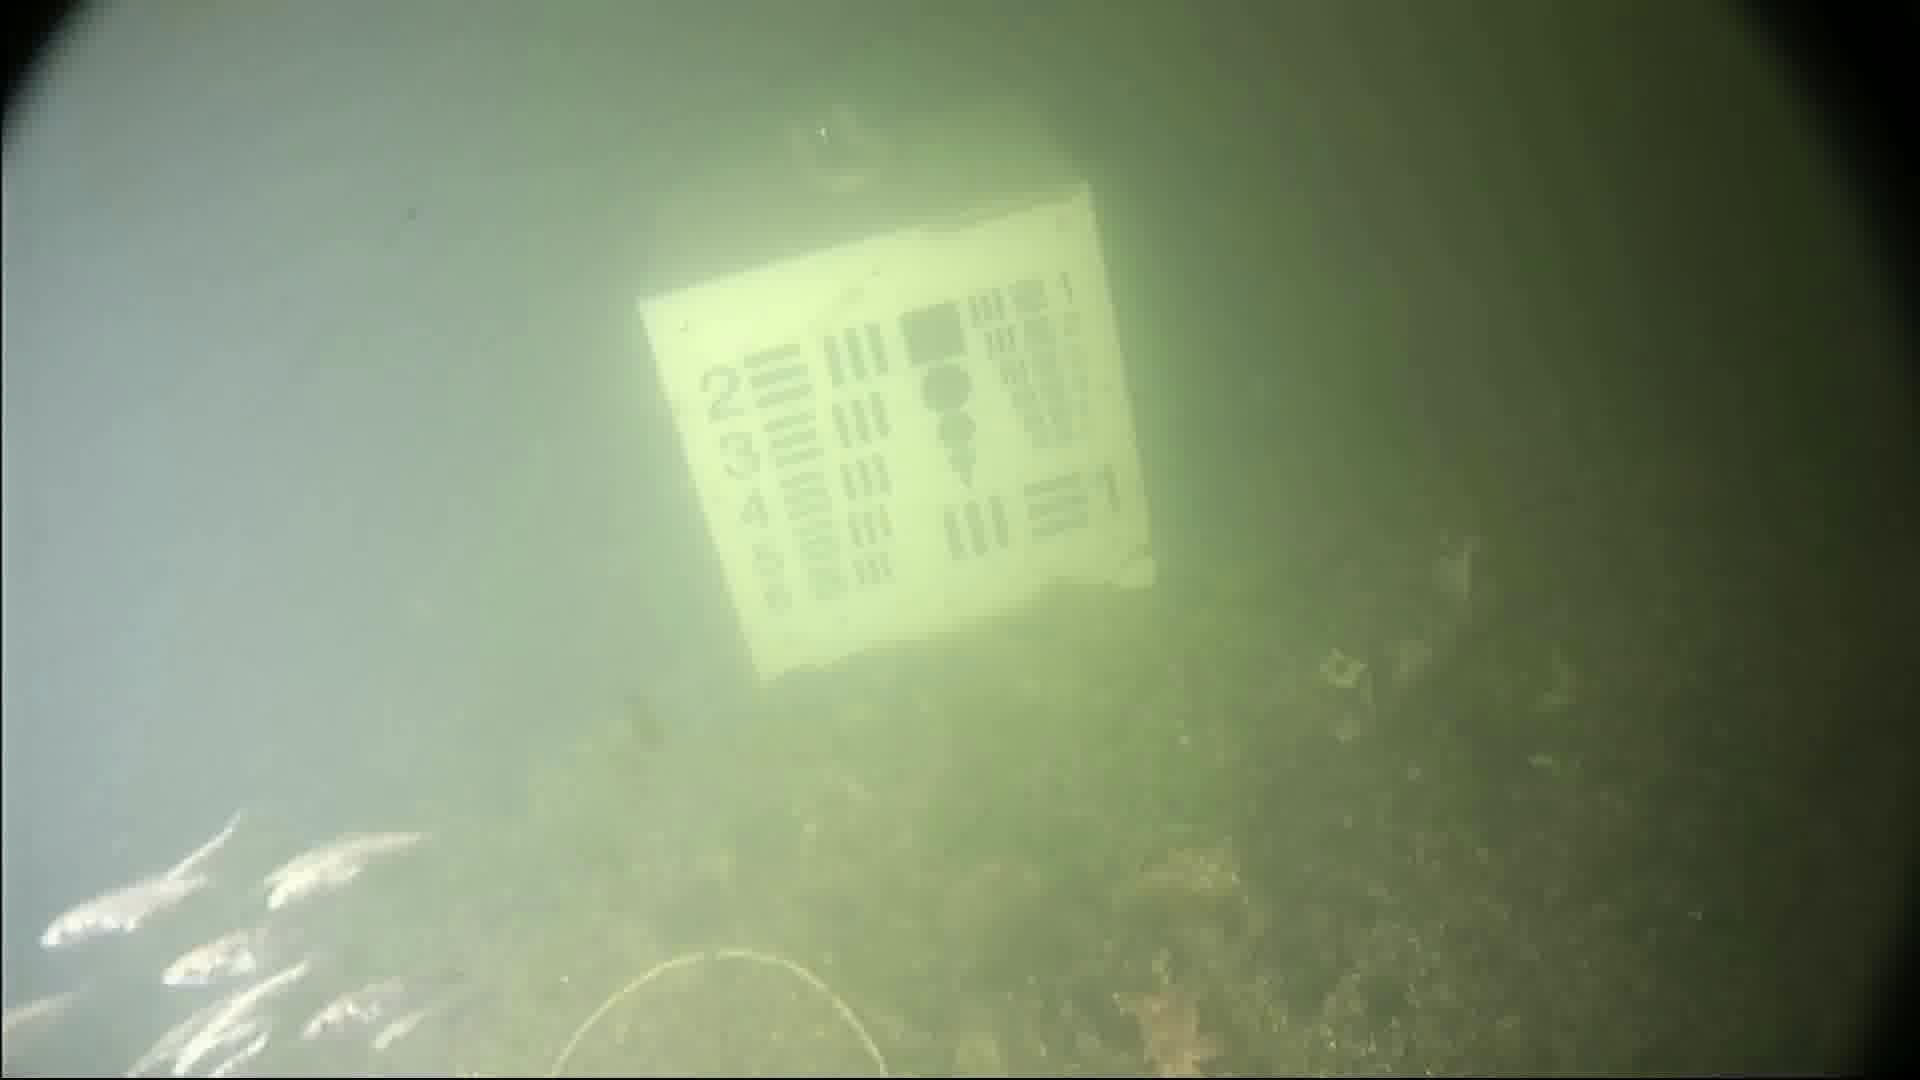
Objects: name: small_fish